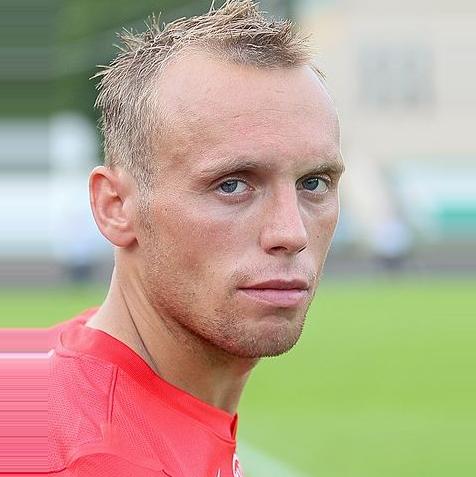
Age: 24